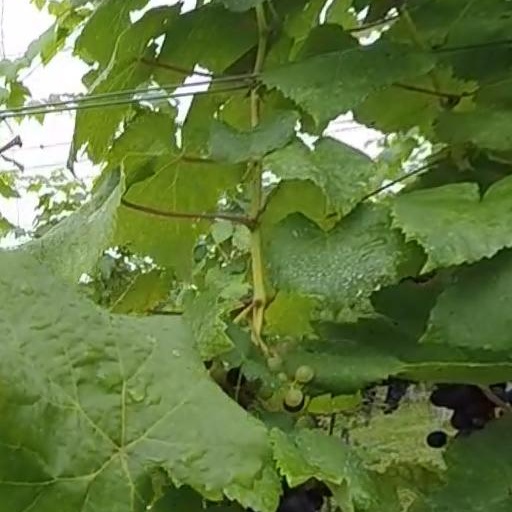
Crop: grape